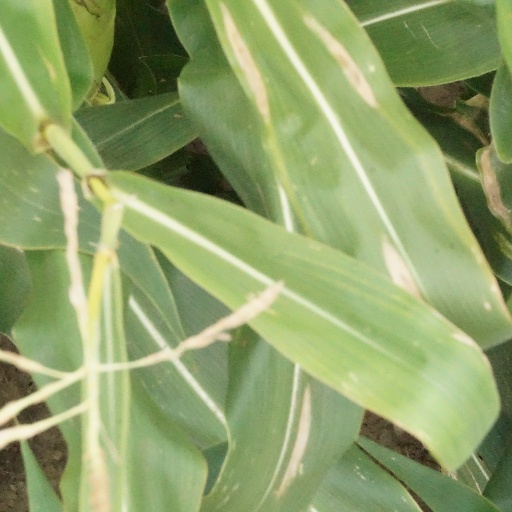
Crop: maize; corn